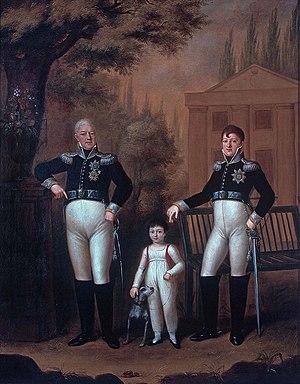
Louis-Frédéric de Wurtemberg, né le 30 août 1756 à Treptow an der Rega et mort le 20 septembre 1817 à Kirchheim unter Teck, fils cadet de Frédéric-Eugène de Wurtemberg, duc de Wurtemberg, et de la princesse Frédérique-Dorothée de Brandebourg-Schwedt, est un prince de la maison de Wurtemberg.